Islamophobia in the United States

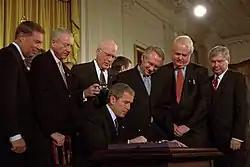
President George W. Bush signs the Patriot Act a few days after the 9/11 terrorist attacks

After the terrorist attack on September 11, 2001, the President George W. Bush's administration passed sweeping, unprecedented legislation in response to the American public's demand for action. After three days, Congress passed the law called the Authorization for the Use of Military force, giving President Bush the power to use the military in any way that seemed "appropriate or necessary towards unspecified states and non-state actors." Six weeks after 9/11, the PATRIOT ACT was passed, greatly expanding several government agencies' abilities to acquire information via searches, electronic surveillance, and wiretapping. This same act also introduced searches that did not require the government to notify the private owner of a residence that they had been searched for up to 90 days. Some scholars argue that the passage of laws like the Patriot Act was the government's way of capitalizing on a fearful American public by legalizing racially targeted policies. A poll conducted shortly after the 9/11 terrorist attacks, echoes this line of argument when it found that about one-third of Americans thought it was acceptable to detain Arab Americans in camps reminiscent of the internment of Japanese Americans during World War II. A 2004 poll by Pew Research Center found that almost half of Americans were willing to exchange certain civil liberties for the cause of national security.